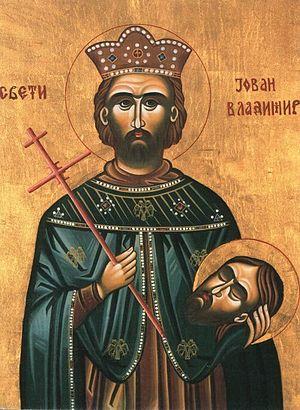
La Dioclée était un État médiéval sud-slave situé sur des terres incluant les territoires de la rivière Zeta, du lac de Shkodër et des bouches de Kotor. Il était frontalier avec la Travonie à Kotor. La Dioclée fut, d'abord, une partie semi-indépendante de la Grande Principauté de Rascie, qui fut un vassal de l'Empire byzantin et plus tard directement mis sous la suzeraineté byzantine jusqu'à ce qu'elle gagne son indépendance au milieu du XIᵉ siècle, gouvernée par la Maison serbe des Vojislavljević. Dioclée fut incorporé dans un état serbe unifié dans lequel il resta jusqu'à la chute de l'empereur Stefan Uroš IV Dušan, devenant alors l'État de Zeta sous l'inpulsion du souverain serbe Balša I.